Roman Pavlyk

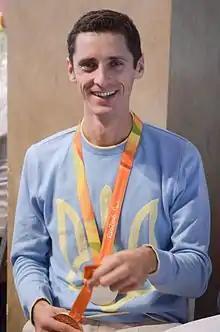
Roman Pavlyk in October 2016

Roman Pavlyk (born 1 December 1983) is a Paralympic athlete from Ukraine. He has cerebral palsy and competes in T36 sprint and F36 long jump events.